Rat Scabies and The Holy Grail

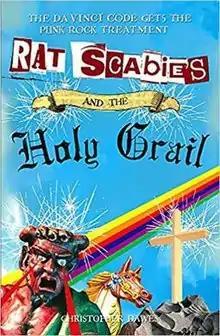

Rat Scabies And The Holy Grail is a 2005 book written by Christopher Dawes, published by Sceptre Books in the UK and Thunder's Mouth Press in the US. It is a gonzo-esque quest to find the Holy Grail by punk rock legend Rat Scabies, the one-time drummer of The Damned, with whom Dawes strikes up a friendship when the two become neighbours in the London suburb of Brentford.